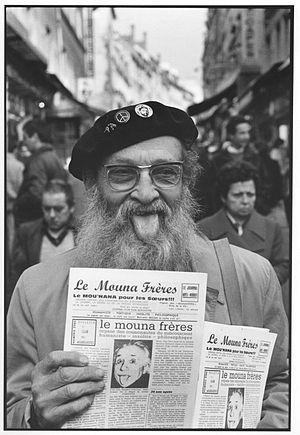
Le béret ou berret est un type de couvre-chef d'origine béarnais. Il s'agit d'un bonnet en feutre souple ou en laine tricotée et feutrée, de forme circulaire et plate, généralement garni d'une couronne intérieure en cuir. Le béret traditionnel béarnais, était tricoté, foulé et préparé « à la maison ».
André Dupont, dit « Aguigui Mouna », ou simplement « Mouna », né le 1ᵉʳ octobre 1911 à Meythet, et mort le 8 mai 1999 à Paris, est un clochard-philosophe libertaire, pacifiste, écologiste avant l'heure, qui, souvent à vélo, sillonnait les rues de Paris pour haranguer les foules, dormant chez ses hôtes voire à la belle étoile. Il connut son heure de gloire en mai 68. On a vu en lui à la fois « le dernier amuseur public de Paris » et « le sage des temps modernes ».